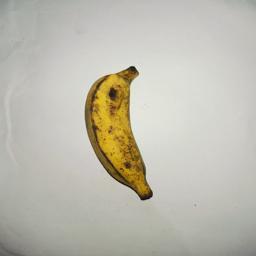
Banana variety: Bangla Kola